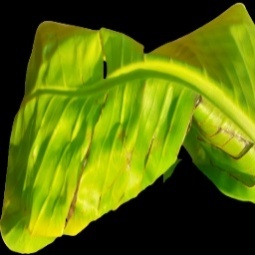
Label: Calcium